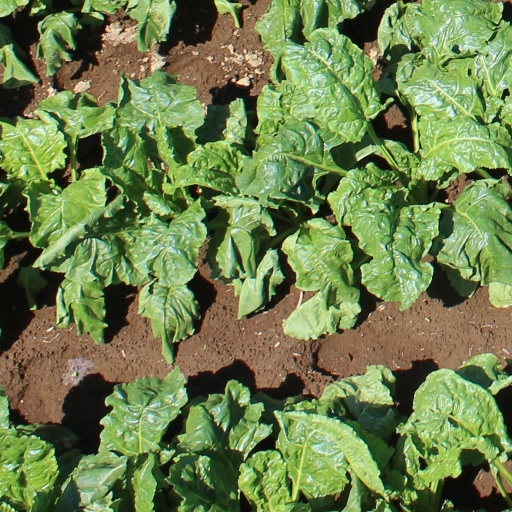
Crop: sugar beet